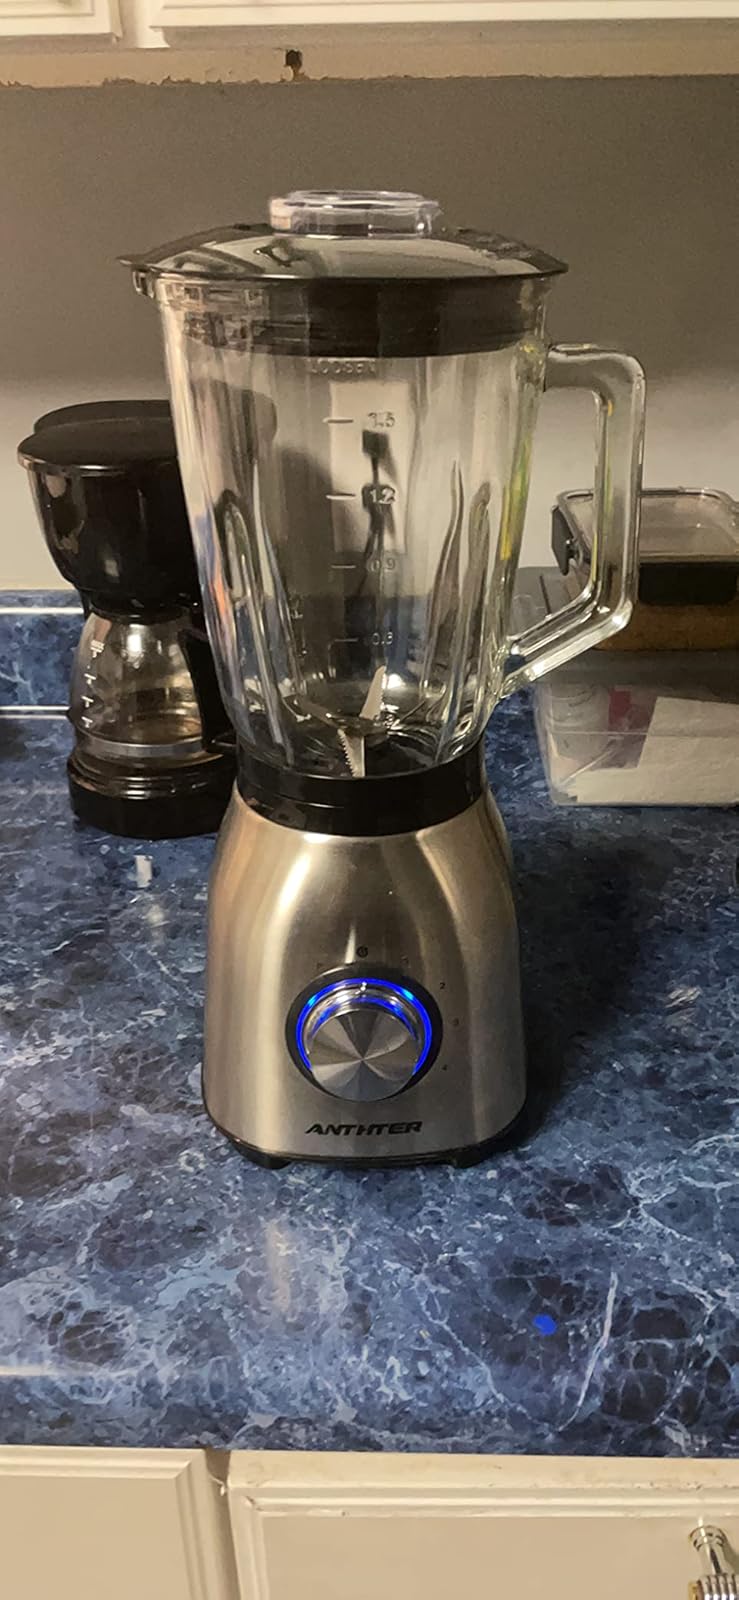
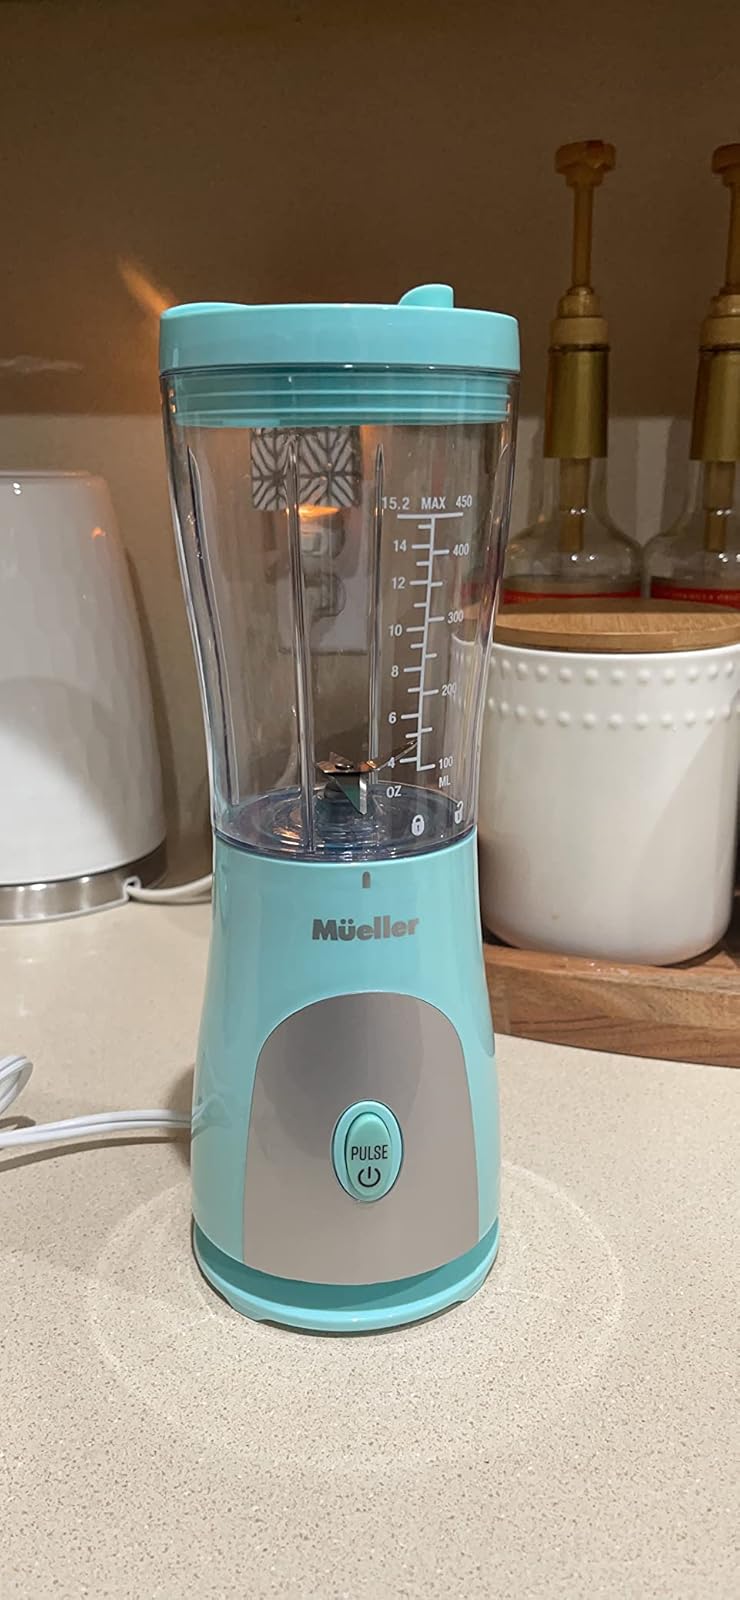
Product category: items_blender
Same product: no